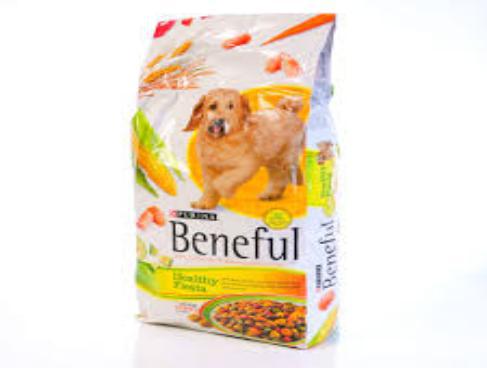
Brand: Beneful
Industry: Food